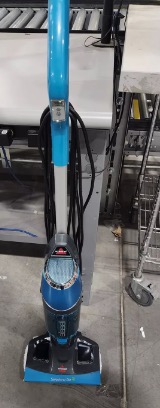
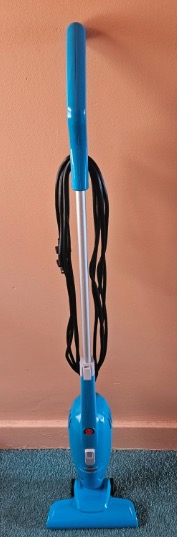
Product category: items_vacuum
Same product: no